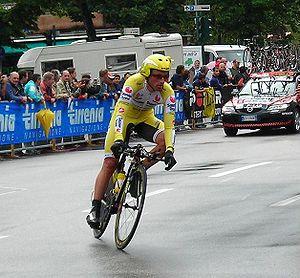
Iban Mayo Díez, né le 19 août 1977 à Igorre, est un coureur cycliste espagnol. Sa carrière professionnelle débute en 2000 dans l'équipe Euskaltel-Euskadi.